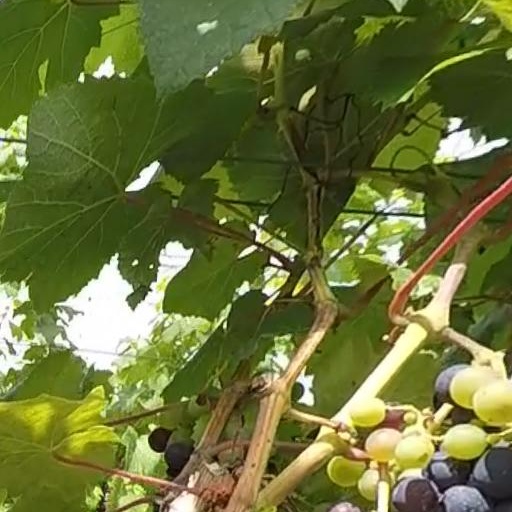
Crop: grape